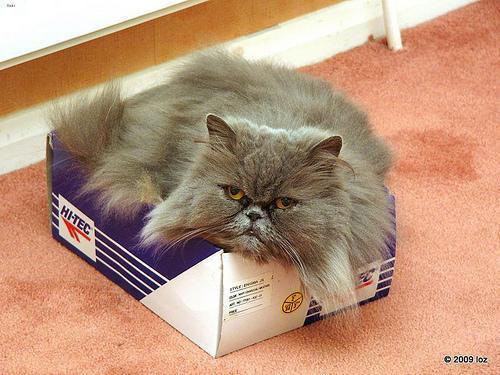
Persian